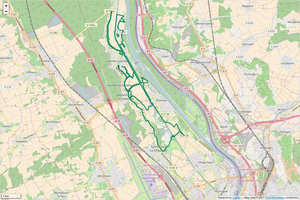
Périmètre de la RNN de la Petite Camargue alsacienne.
La réserve naturelle nationale de la petite Camargue alsacienne est une réserve naturelle nationale située en Alsace. Classée en 1982, elle occupe une surface de 904 hectares et protège une mosaïque de milieux dans l'ancien lit majeur du Rhin.